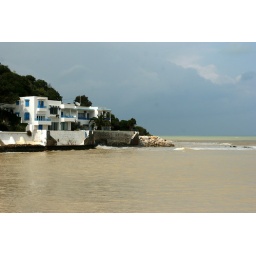
A dream house at the end of the road in Sidi Bou Said, Tunisia, North Africa.